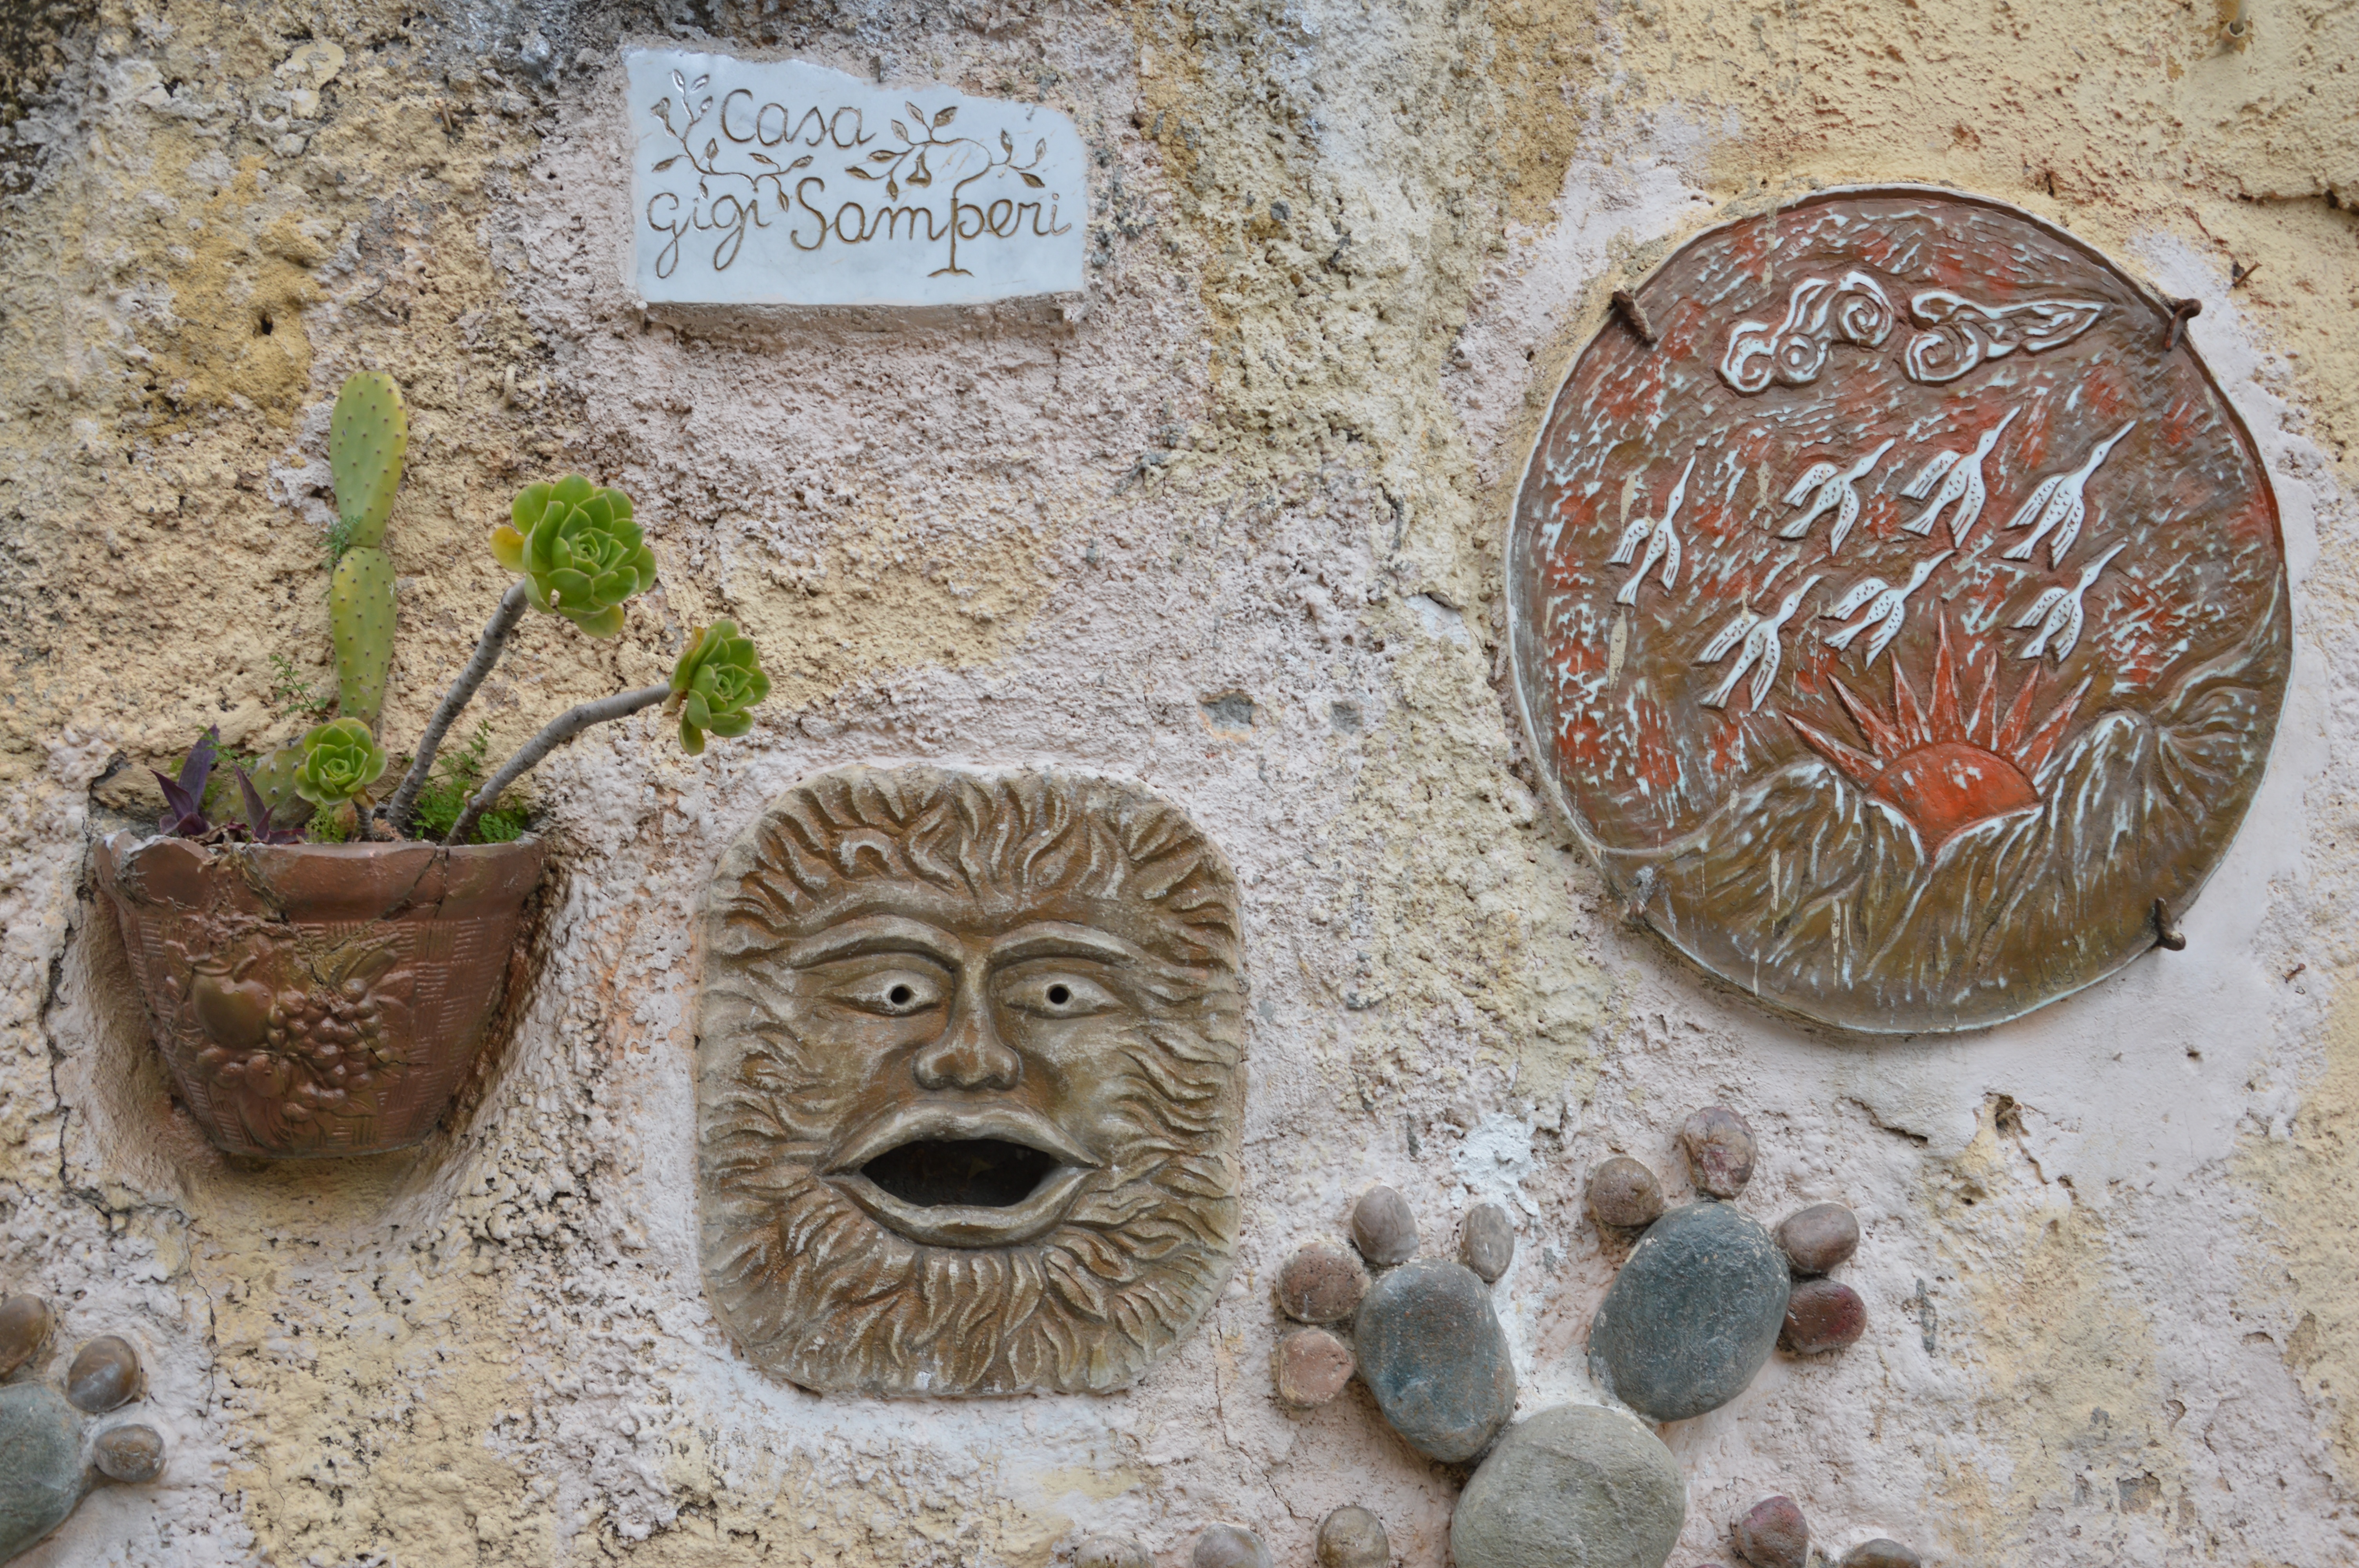
rock, plant, wall, bush, facade, art, sound, carving, relief, sicily, taormina, ceramic factory, ancient history